Coast Salish people and salmon

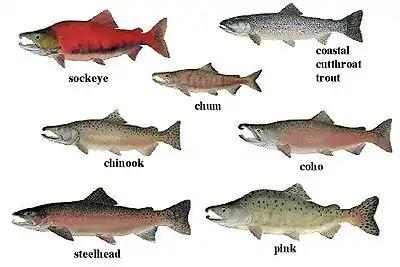
Species of salmon.

For thousands of years, long before colonization, Coast Salish people have depended on salmon as a staple food source as well as sources for wealth and trade. Salmon is deeply embedded in their culture, identity, and existence as First Nations people of Canada. The five species of Pacific salmon found in waters of British Columbia are Sockeye, Pink, Chum, Coho, and Chinook. They are commonly found in the Fraser, Skeena, Nass, Somass, Thompson, and Adams rivers.